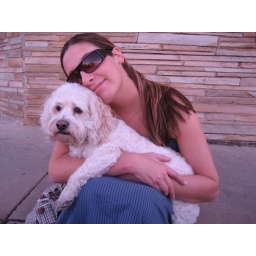
My baby &amp;amp; me...but not in that weird dress up my dog in outfits kinda way.